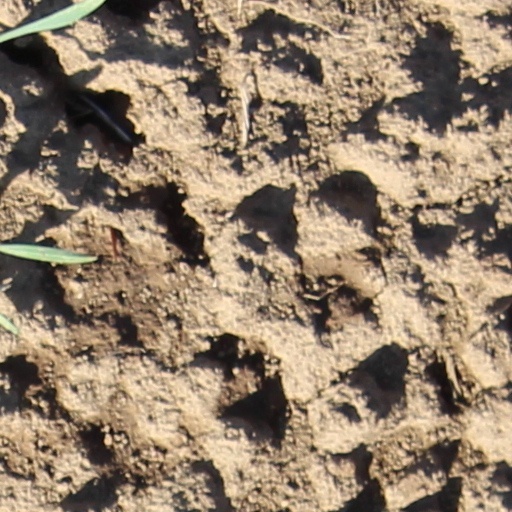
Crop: wheat